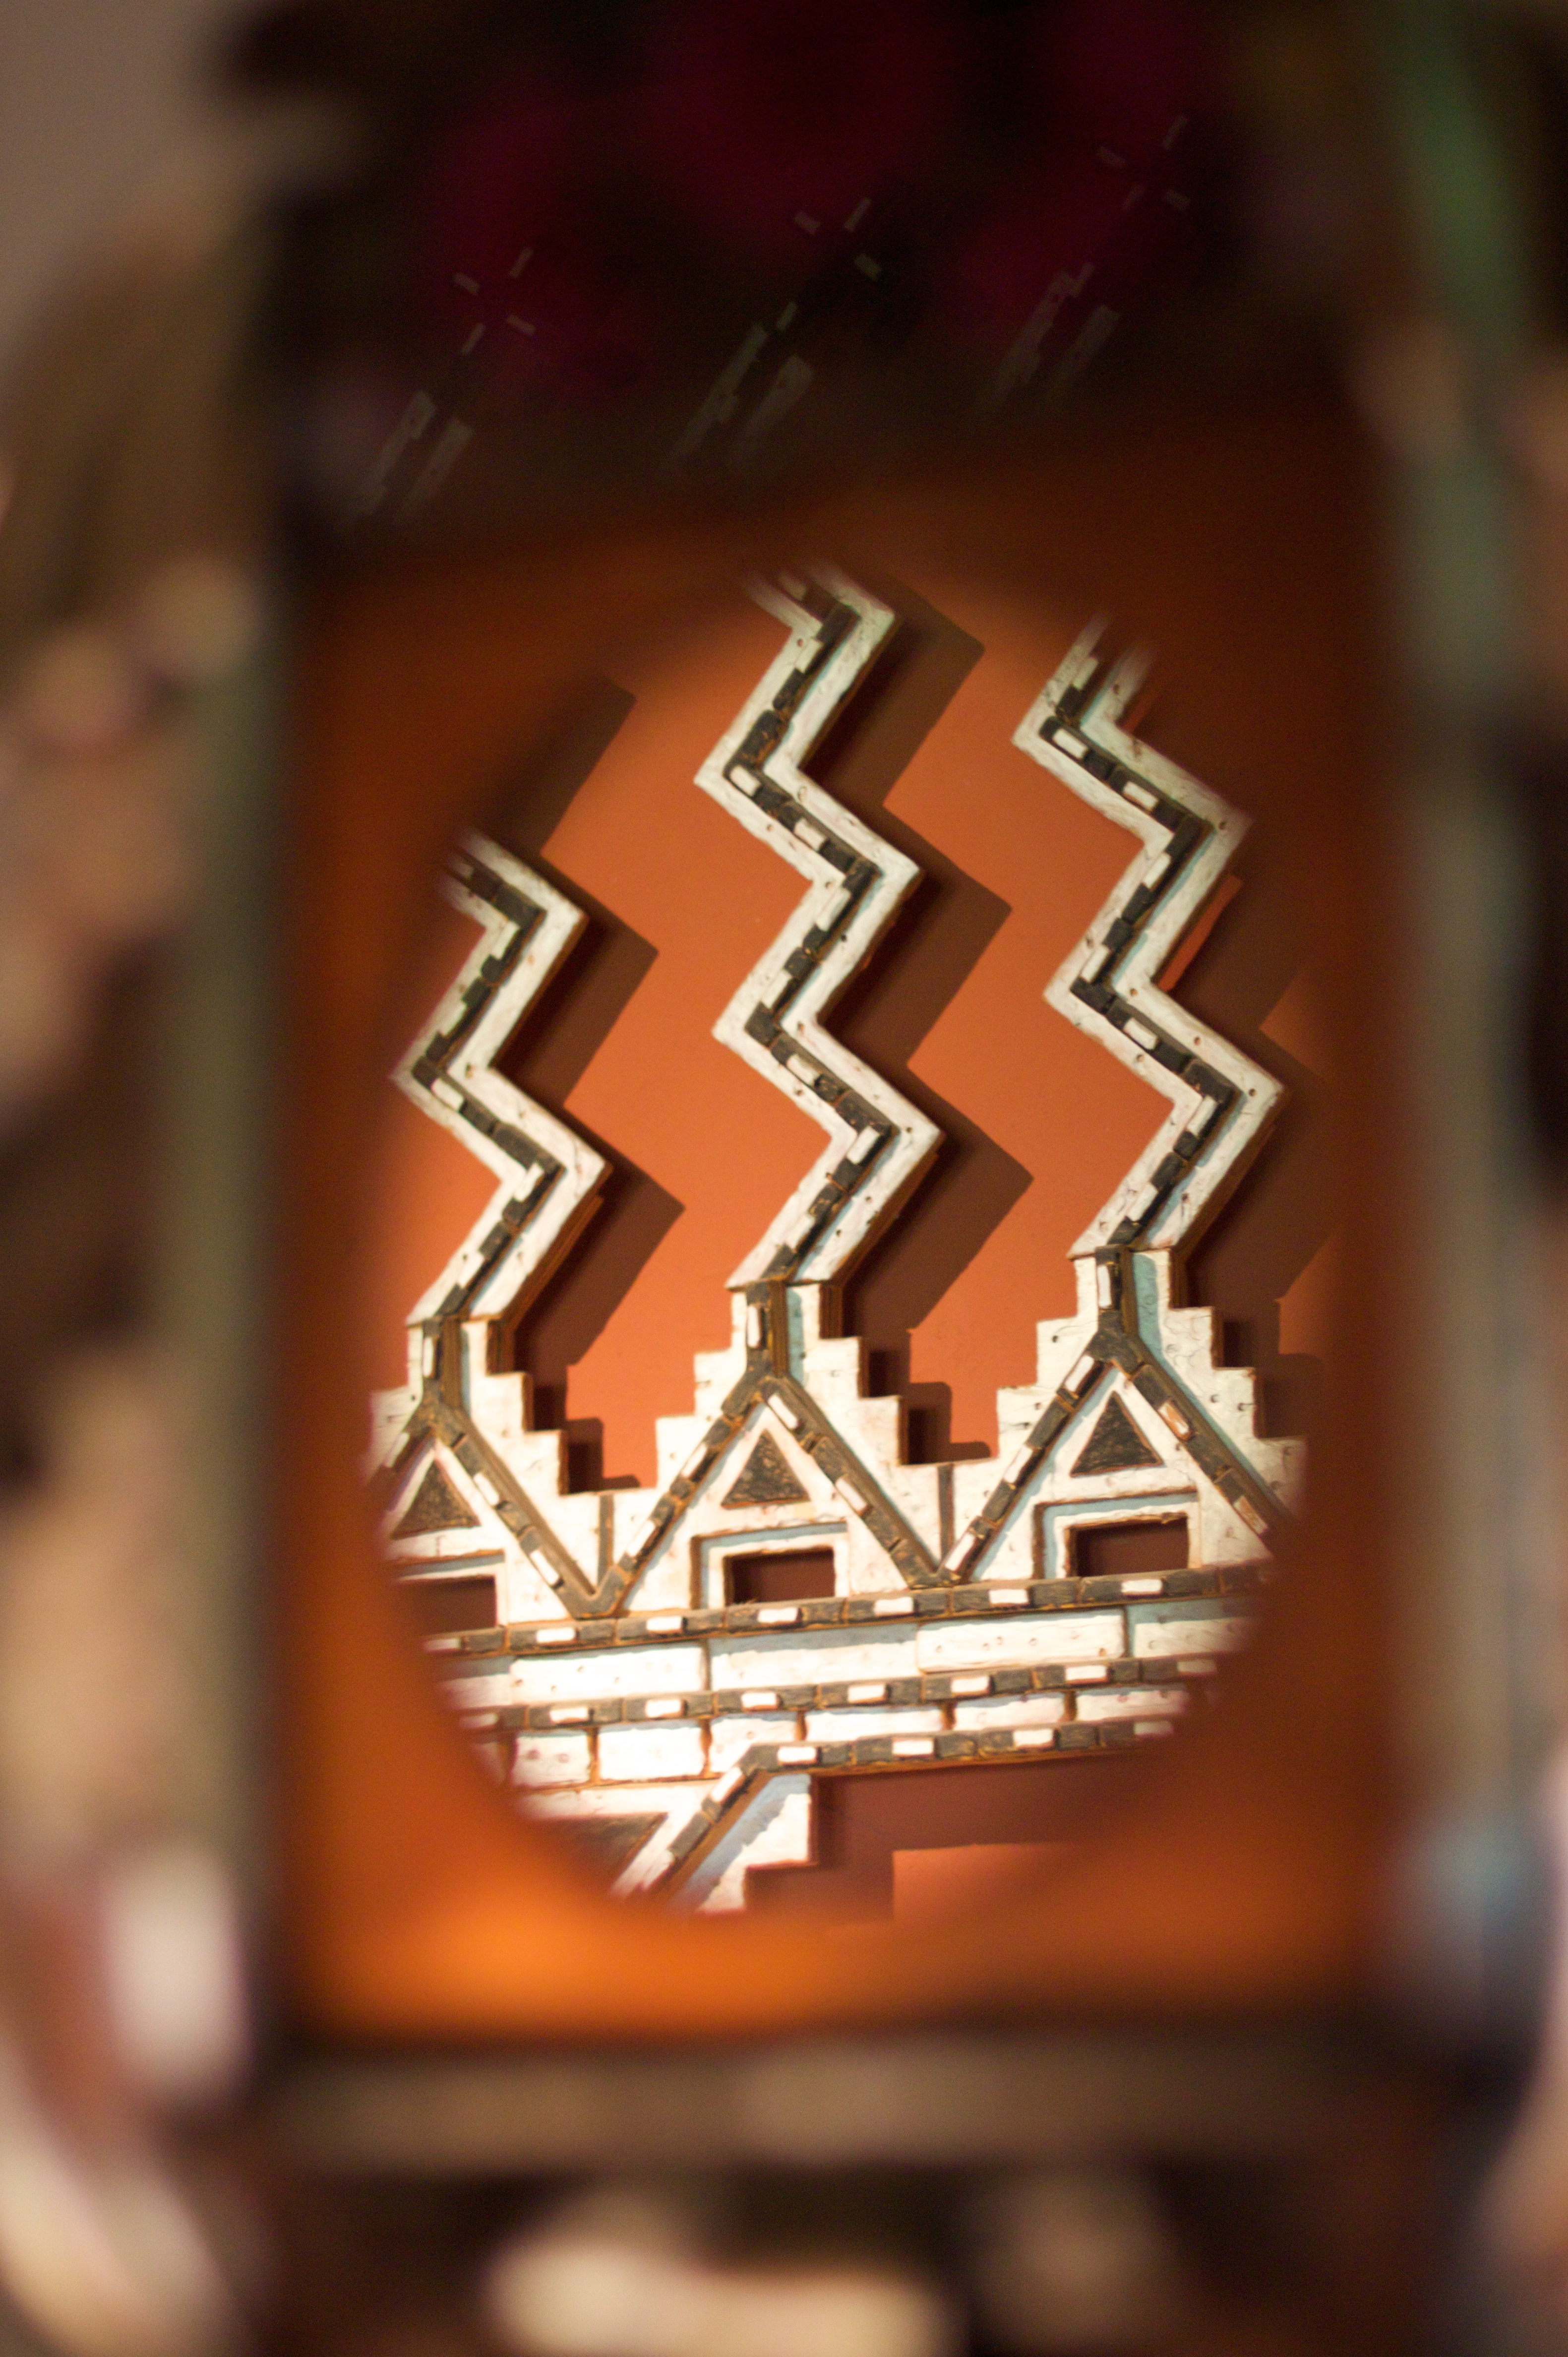
hand, number, drink, winslow, 2010365, laposada, distilled beverage